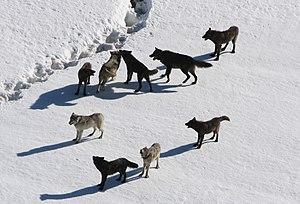
Le Loup, aussi appelé Loup commun ou Loup gris, est l'espèce de canidés la plus répandue. L'appellation la plus courante est « loup » tout court, bien que ce nom désigne également d'autres canidés.